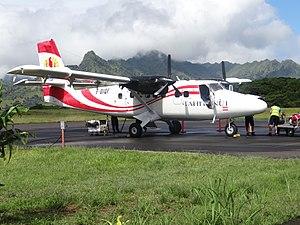
Petit bimoteur turbopropulsé aux couleurs rouge et blanche de la Polynésie sur un aérodrome des îles Marquises
L'aérodrome de Ua Pou est situé à 11 km du village de Hakahau sur l'île de Ua Pou dans l'archipel des Marquises en Polynésie française.